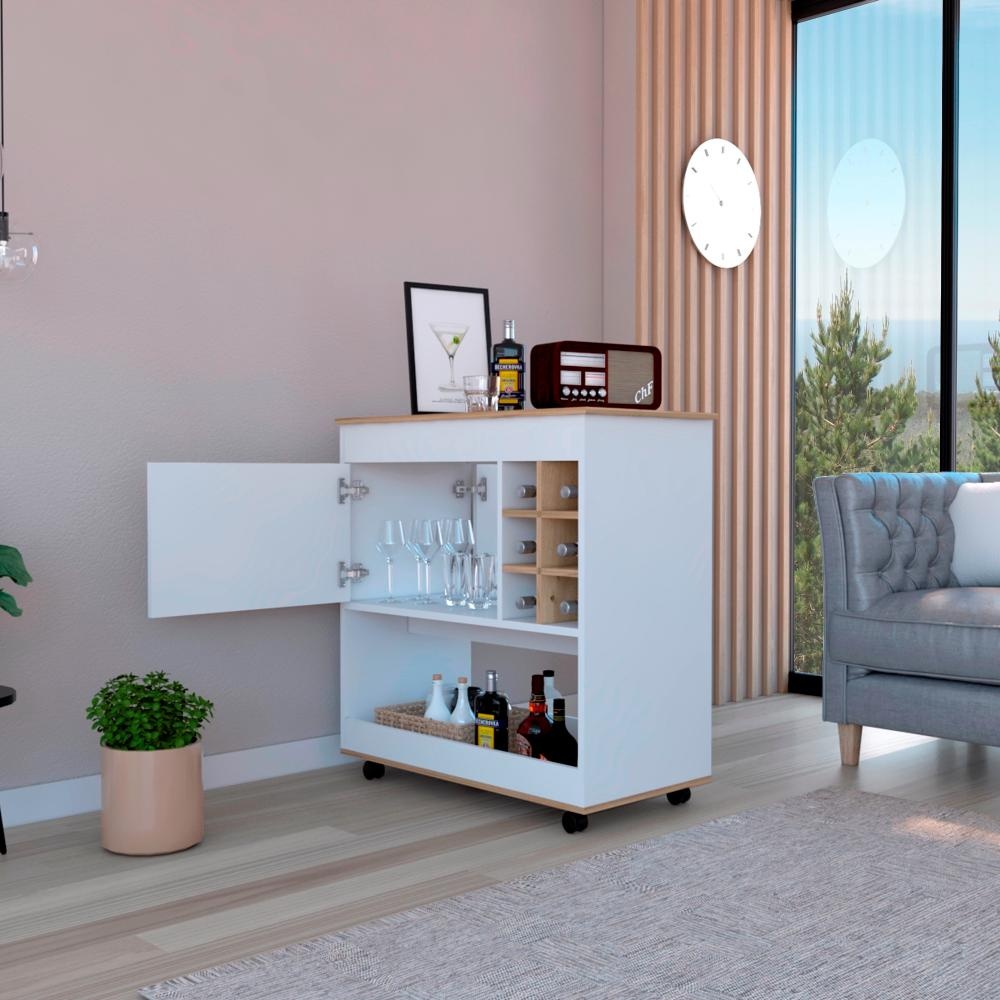
Bar Vitux, Café Claro y Blanco, diseño practico y funcional
Ofrecer a tus amigos un trago siempre será un placer, encuentra el bar de ensueño que quieres con nosotros. Bar Esquinero, con espacio para almacenar objetos, fácil instalación y armado, diseño practico y funcional. Elaborado en Madera aglomerada MDP, recubierta con láminas melamínicas de excelente calidad, en color Café claro y Blanco. Sus medidas son: Alto: 95 cm Ancho: 90 cm Fondo: 47 cm El tiempo de entrega de este producto es de 3 a 8 días hábiles. Su garantía es de 3 años en madera y 1 en herrajes. Pregunta ya por nuestro servicio de armado y, envío gratis. Importante: Este producto no incluye elementos decorativos ni ambientación.
Brand: RTA Design
Category: Furniture > Cabinets & Storage > Wine & Liquor Cabinets